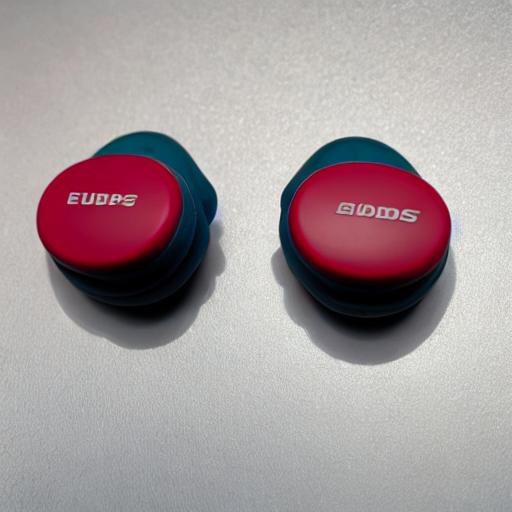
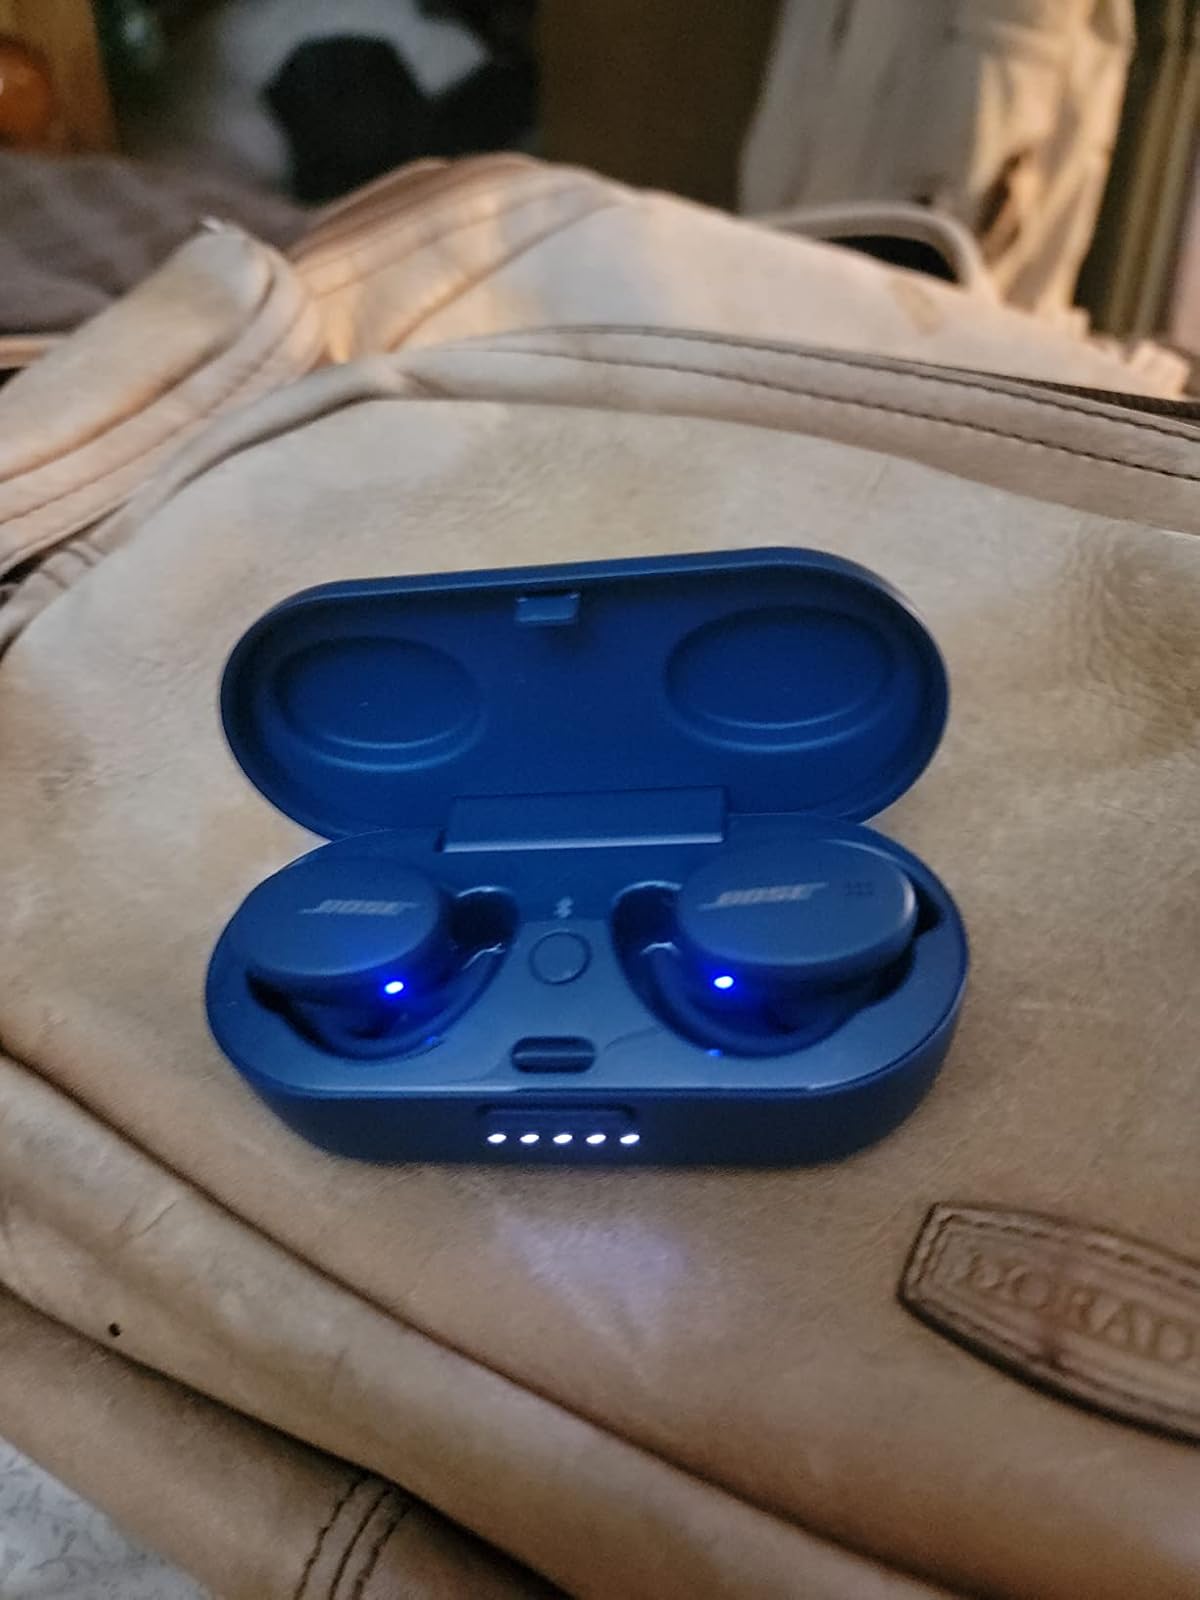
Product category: earbuds
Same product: no